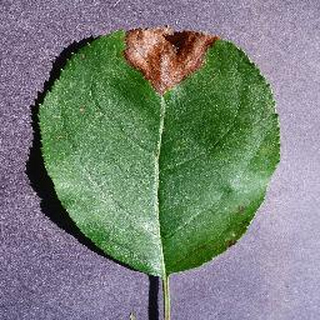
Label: apple_black_rot